Franz von Hipper

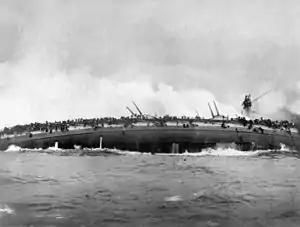
The burning hull of a ship on its side; water pours from holes punched by enemy projectiles. The keel is splitting from the intense strain.

After World War I broke out in 1914 Hipper led his battlecruisers on several raids against the English coastal towns. The first such raid occurred on 2 November 1914. Hipper's force included the battlecruisers , , and , his flagship, and the large armored cruiser , along with four light cruisers. The flotilla arrived off Great Yarmouth at daybreak the following morning and bombarded the port, while the light cruiser laid a minefield. The British submarine responded to the bombardment, but struck one of the mines laid by "Stralsund" and sank. Shortly thereafter, Hipper ordered his ships to turn back to German waters. On the way, a heavy fog covered the Heligoland Bight, so the ships were ordered to halt until visibility improved and they could safely navigate the defensive minefields. The armored cruiser made a navigational error that led her into one of the German minefields. She struck two mines and quickly sank; only 127 men out of the crew of 629 were rescued.